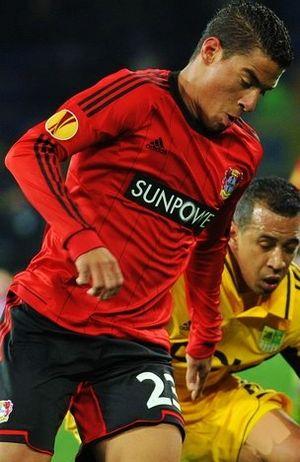
Carlos Vinícius Santos de Jesús, plus connu en tant que Carlinhos, né le 22 juin 1994 à Camacan au Brésil, est un footballeur brésilien. Il évolue au poste de milieu relayeur au Vitória Setúbal, où il est prêté par le Standard de Liège.